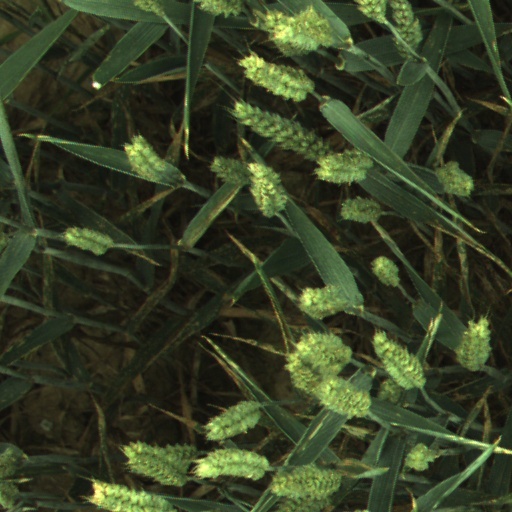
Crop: wheat